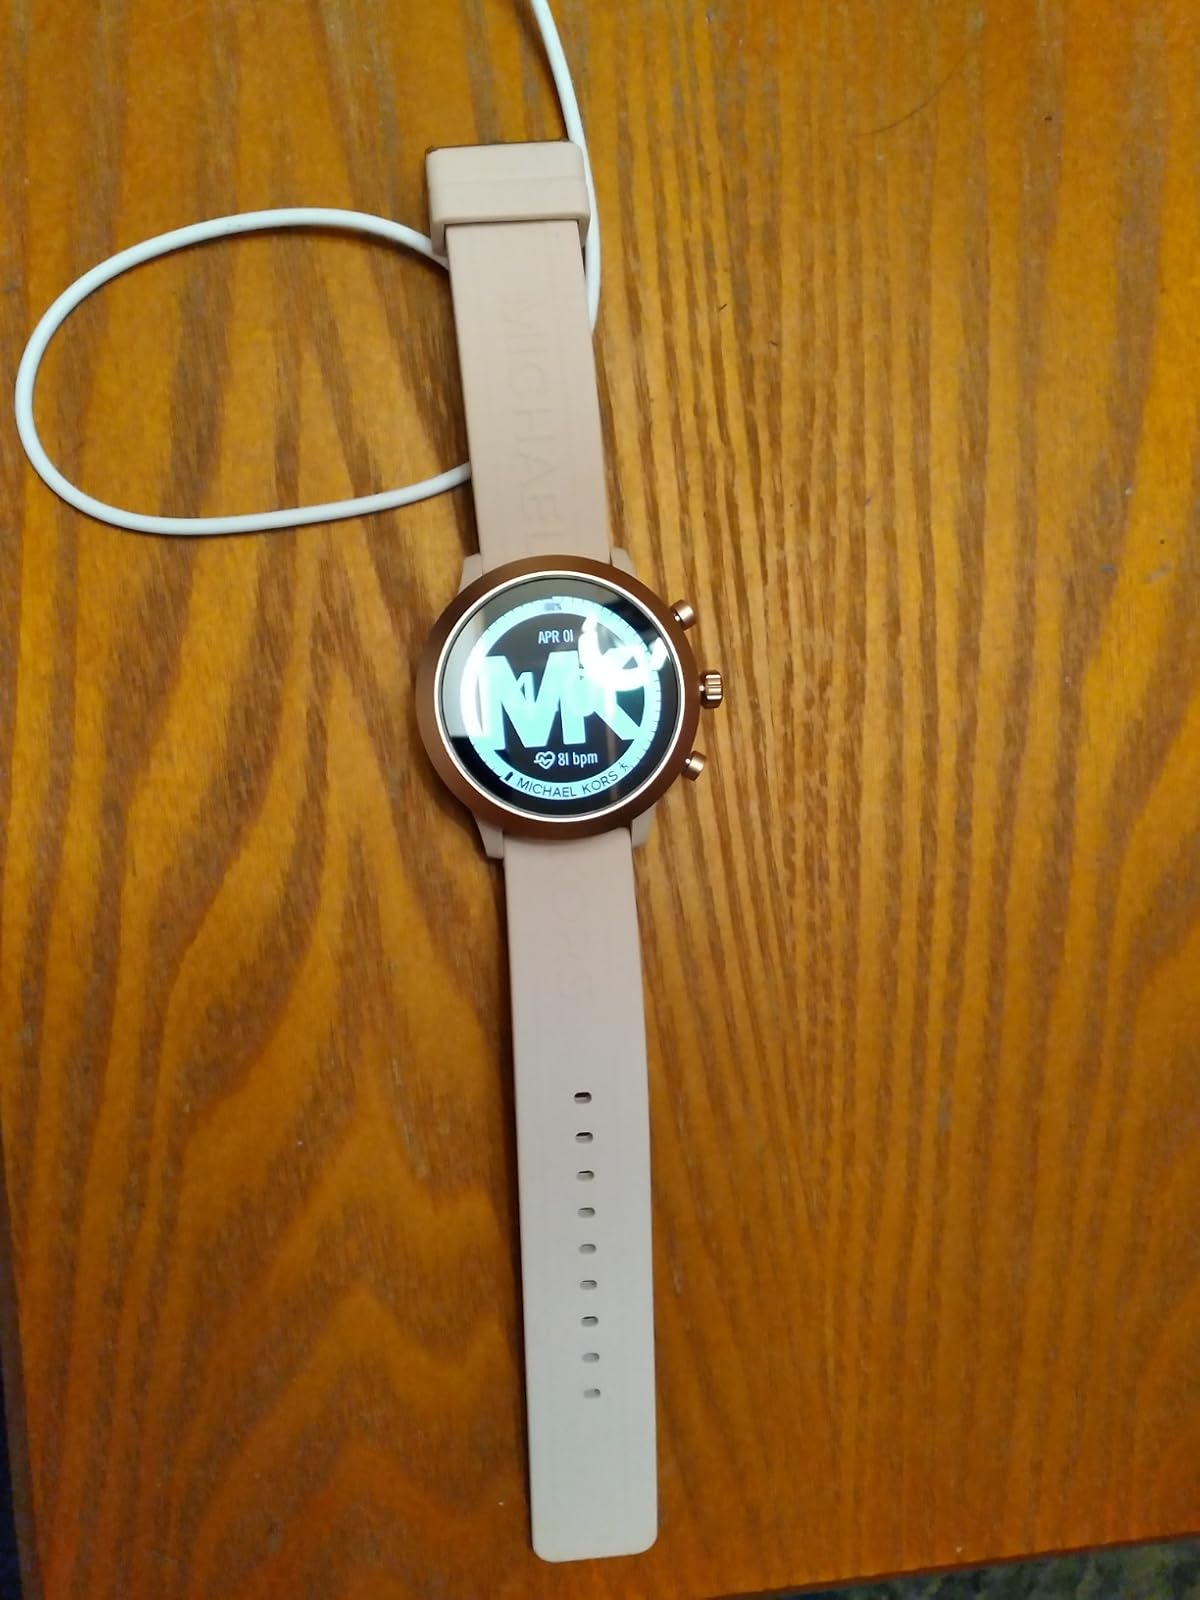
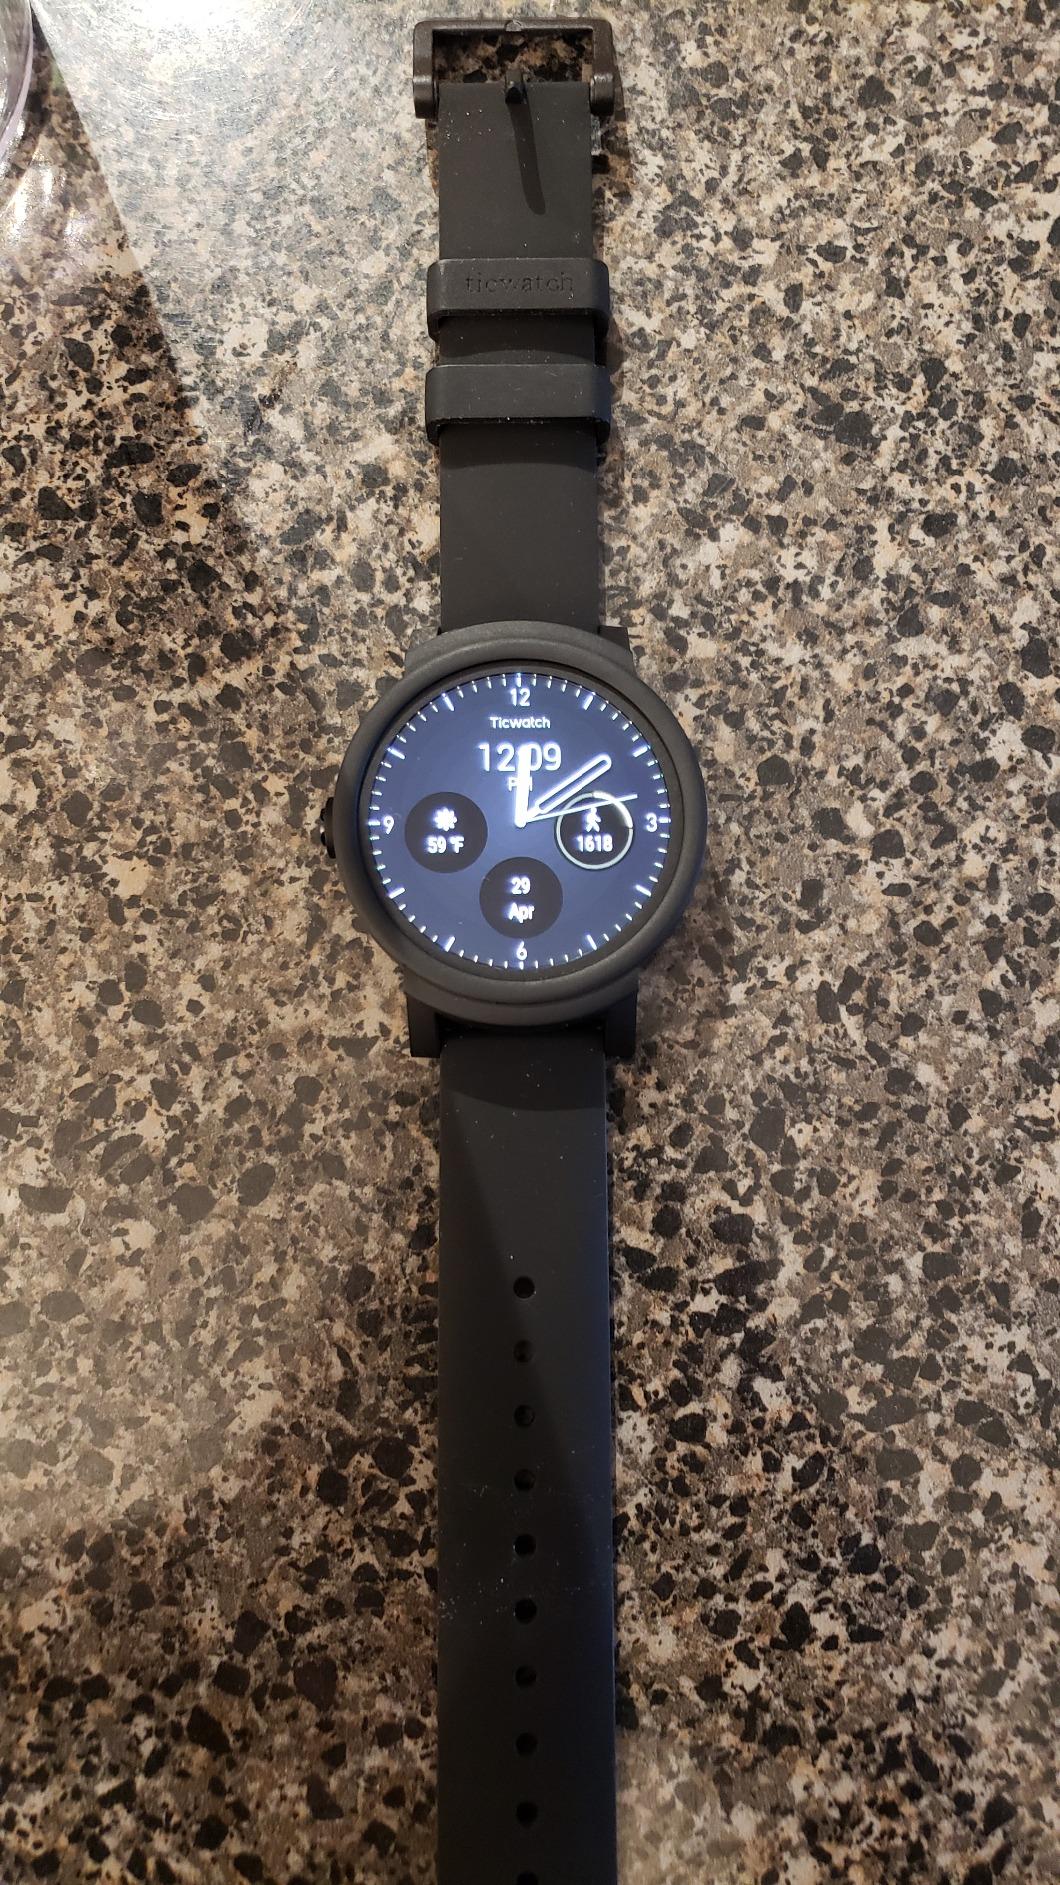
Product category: smartwatch
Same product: no